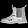
Label: Ankle boot